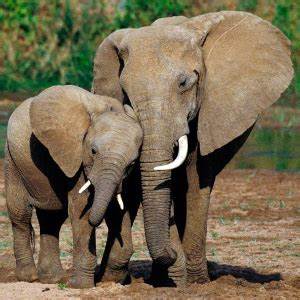
Label: elefante